Run (2019 film)

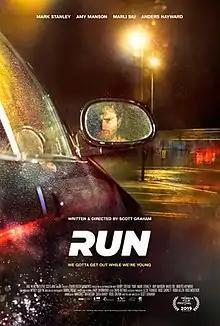
Film poster

Run is a 2019 British drama thriller film. It is directed by Scott Graham, and stars Mark Stanley and Amy Manson. The producers are Margaret Matheson, Rosie Crerar and Ciara Barry.